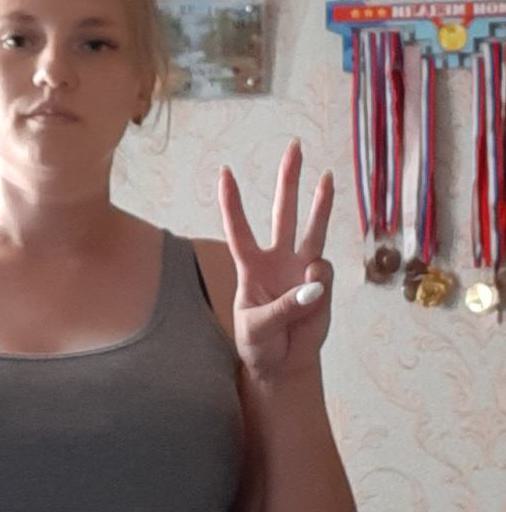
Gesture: three